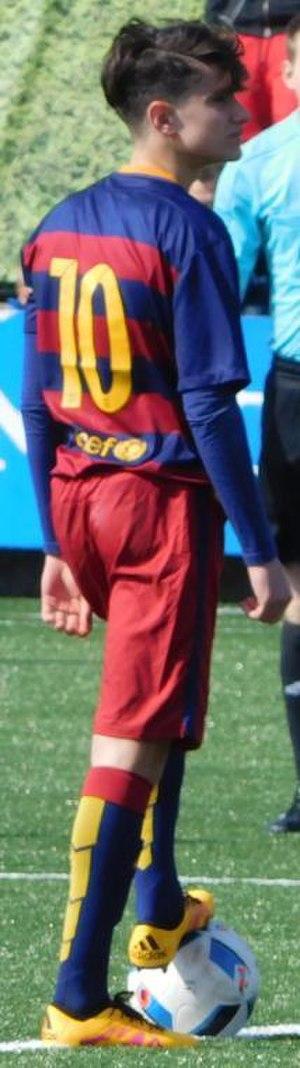
Álex Collado, né le 22 avril 1999 à Sabadell, est un footballeur espagnol qui évolue au poste d'ailier au FC Barcelone.